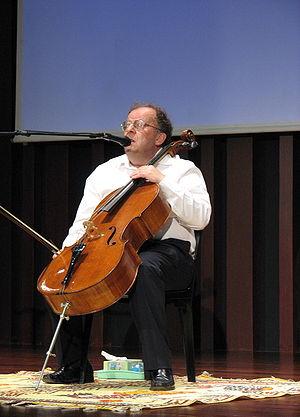
Beat Richner, né le 13 mars 1947 à Zurich et mort le 9 septembre 2018, est un pédiatre suisse.